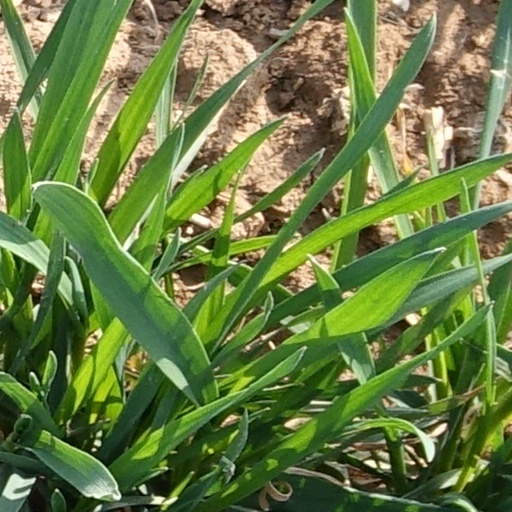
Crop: wheat